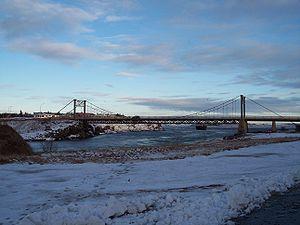
Le Ölfusá est un fleuve d'Islande, qui est formé par la réunion des fleuves reliés au Hvítá et Sog au nord de Selfoss. Il a un bassin de 5 760 km². Le fleuve concentre de nombreuses industries en rapport avec le saumon.
Árborg est une municipalité de l'ouest de l'Islande.
Le Suðurland est l'une des huit régions de l'Islande. Son chef-lieu est Selfoss.